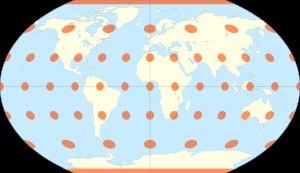
La projection Kavrayskiy VII est une projection cartographique présentée par le cartographe soviétique Vladimir V. Kavrayskiy en 1939, comme projection pseudo-cylindrique à usage général. Comme la projection de Robinson, elle a été conçue comme un compromis entre les projections conformes et équivalentes destinée à produire des cartes de bonne qualité avec une déformation généralement faible. À cet égard, elle obtient de bons résultats comparée à d'autres projections populaires telles que la projection de Winkel-Tripel, et ce malgré des parallèles droites et régulièrement espacées ainsi qu'une formule simple. Cependant, la projection Kavrayskiy VII reste très peu utilisée en dehors de l'ex-Union Soviétique.